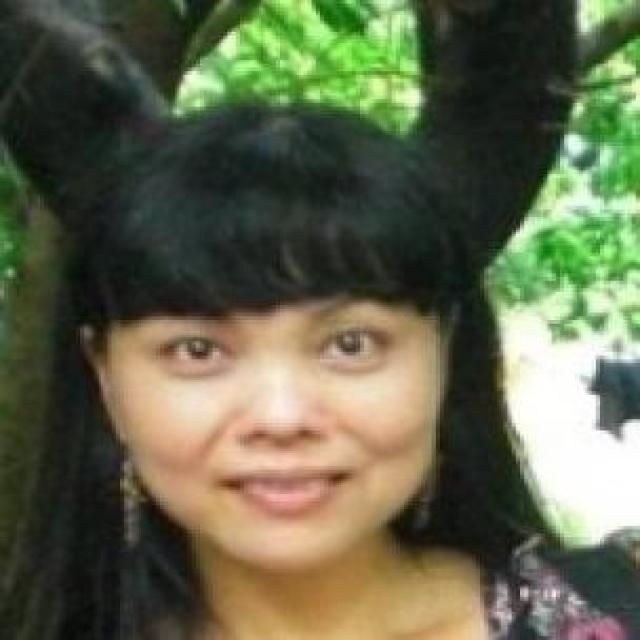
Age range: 21-44